António Costa

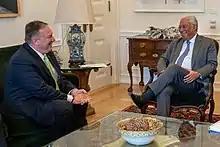
Costa meets with U.S. Secretary of State Mike Pompeo in Lisbon, Portugal on 5 December 2019.

On 4 October 2015, the conservative Portugal Ahead coalition that had ruled the country since 2011 came first in the elections winning 38.6% of the vote, while the Socialist Party (PS) came second with 32.3%. Passos Coelho was reappointed Prime Minister the following days, but António Costa formed an alliance with the other parties on the left (the Left Bloc, the Portuguese Communist Party and the Ecologist Party "The Greens"), which altogether constituted a majority in Parliament, and toppled the government on 10 November (the People–Animals–Nature party also voted in favour of the motion of rejection presented by the left alliance). After toppling the conservative government, Costa was chosen as the new prime minister of Portugal by President Cavaco Silva on 24 November and assumed office on 26 November.